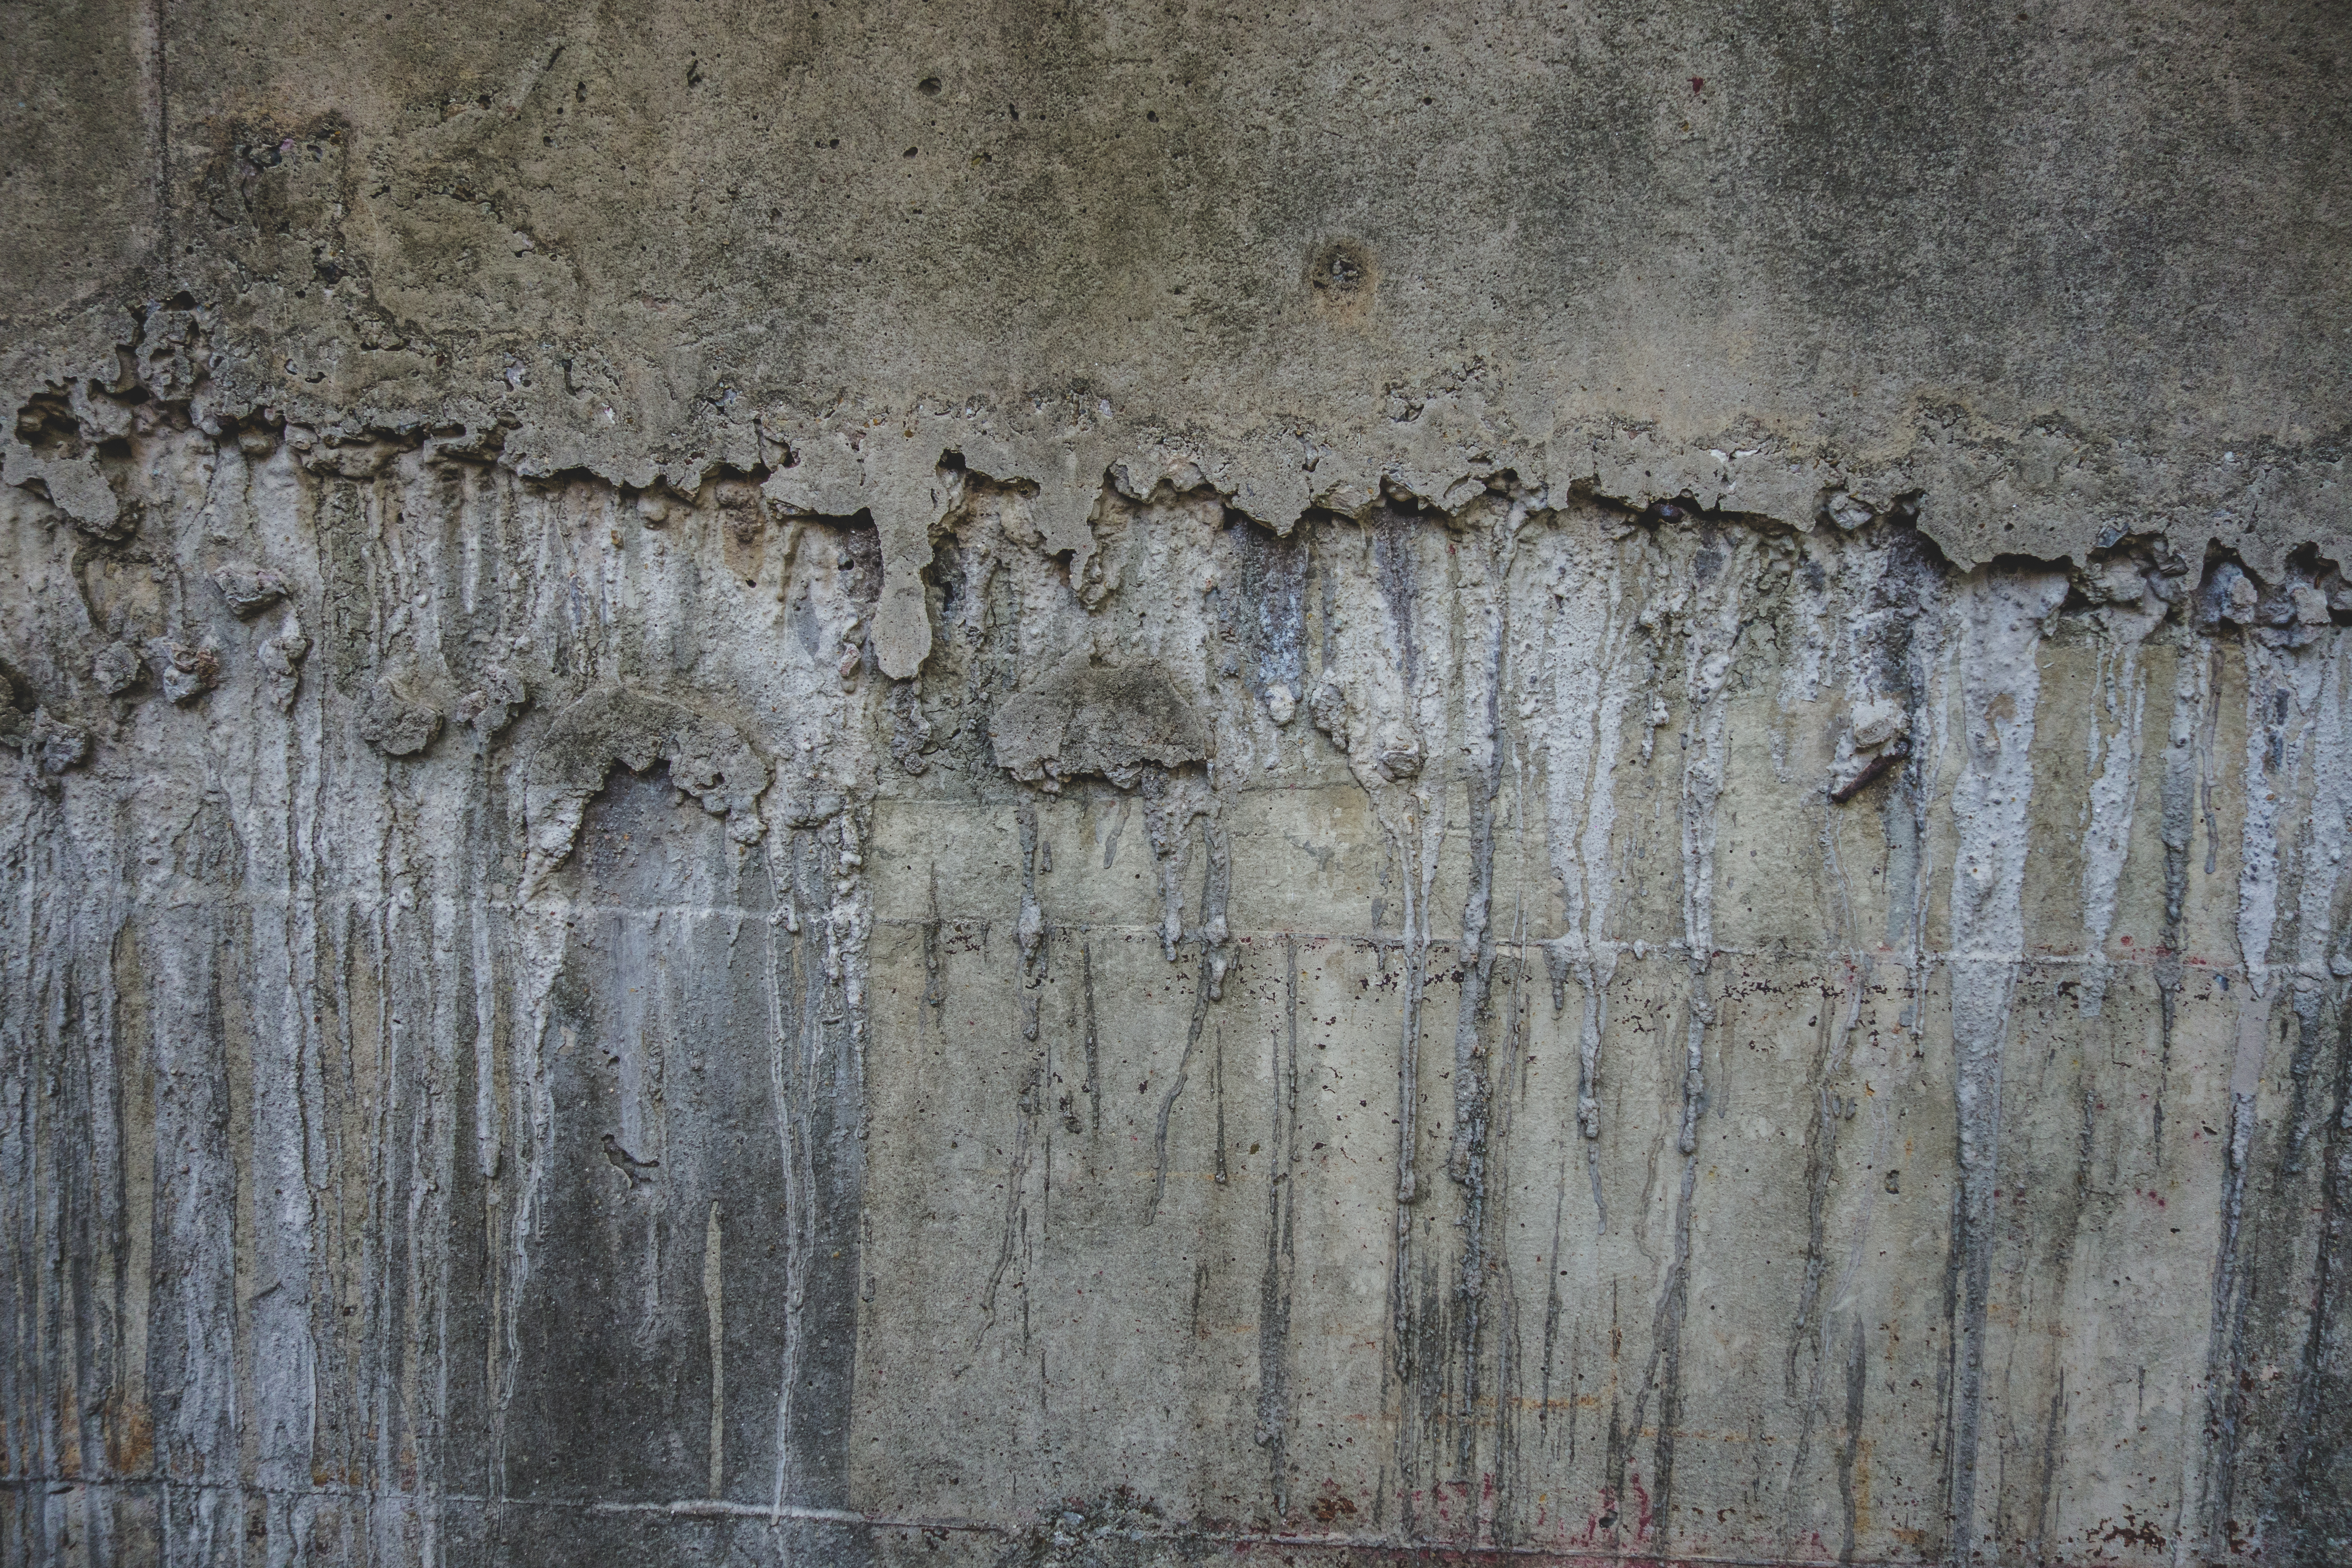
cement, wall, surface, wood, concrete, tree, geology, formation, rock, metal